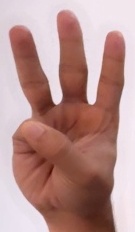
ASL sign: 6